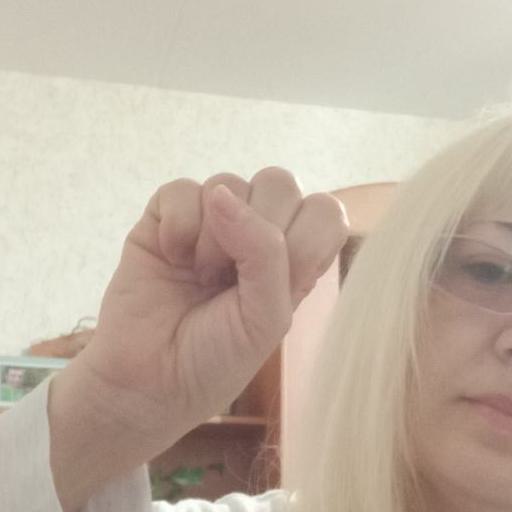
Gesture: fist